Shenzhou 14

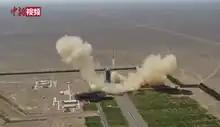
Launch of Shenzhou 14

The flight launched from Jiuquan Satellite Launch Center on 5 June 2022 at 02:44 UTC, following the launch of the Tianzhou 4 cargo resupply spacecraft. Just under 7 hours after launch, the spacecraft docked with the "Tianhe" core module's nadir docking port. The crew entered the station later the same day at 12:50 UTC.